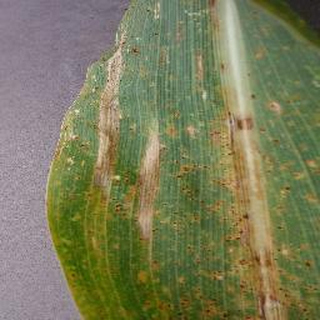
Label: corn_northern_leaf_blight